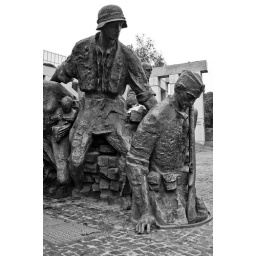
A monument to the Warsaw uprising where soldiers rose from the manholes in the ground to fight the Nazi's.